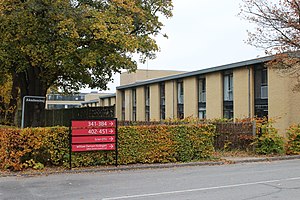
William Demant Kollegiet
William Demant Kollegiet ved Danmarks Tekniske Universitet
William Demant Kollegiet ved Danmarks Tekniske Universitet
William Demant Kollegiet er et kollegium på DTU i Kongens Lyngby.